Burger King products

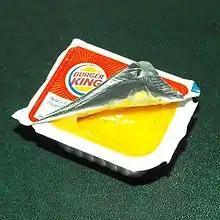
Zesty onion ring sauce packet

During 1997, BK revamped its French fries in North America. The improved fries were coated with a layer of potato-based starch, giving the fries a crisp shell that maintained its texture longer. The company introduced them in a series of advertisements that claimed the new fries tasted better than McDonald's fries in consumer taste comparisons. Other ads featured Mr. Potato Head in a series of demographically targeted commercials. The fries were in research and development for over two years and already had been available in several markets when the advertising campaign began. In Europe, BK also sells potato wedges, a type of French fry that is thick-cut and wedge-shaped. In 1991, the company introduced Twister fries, spiral-cut fries with a spicy coating, as part of a promotional push. Part of the product's appeal was they were served in a paper drink cup as opposed to the normal fry carton. The product was designed as a short-term promotion that would be periodically reintroduced.